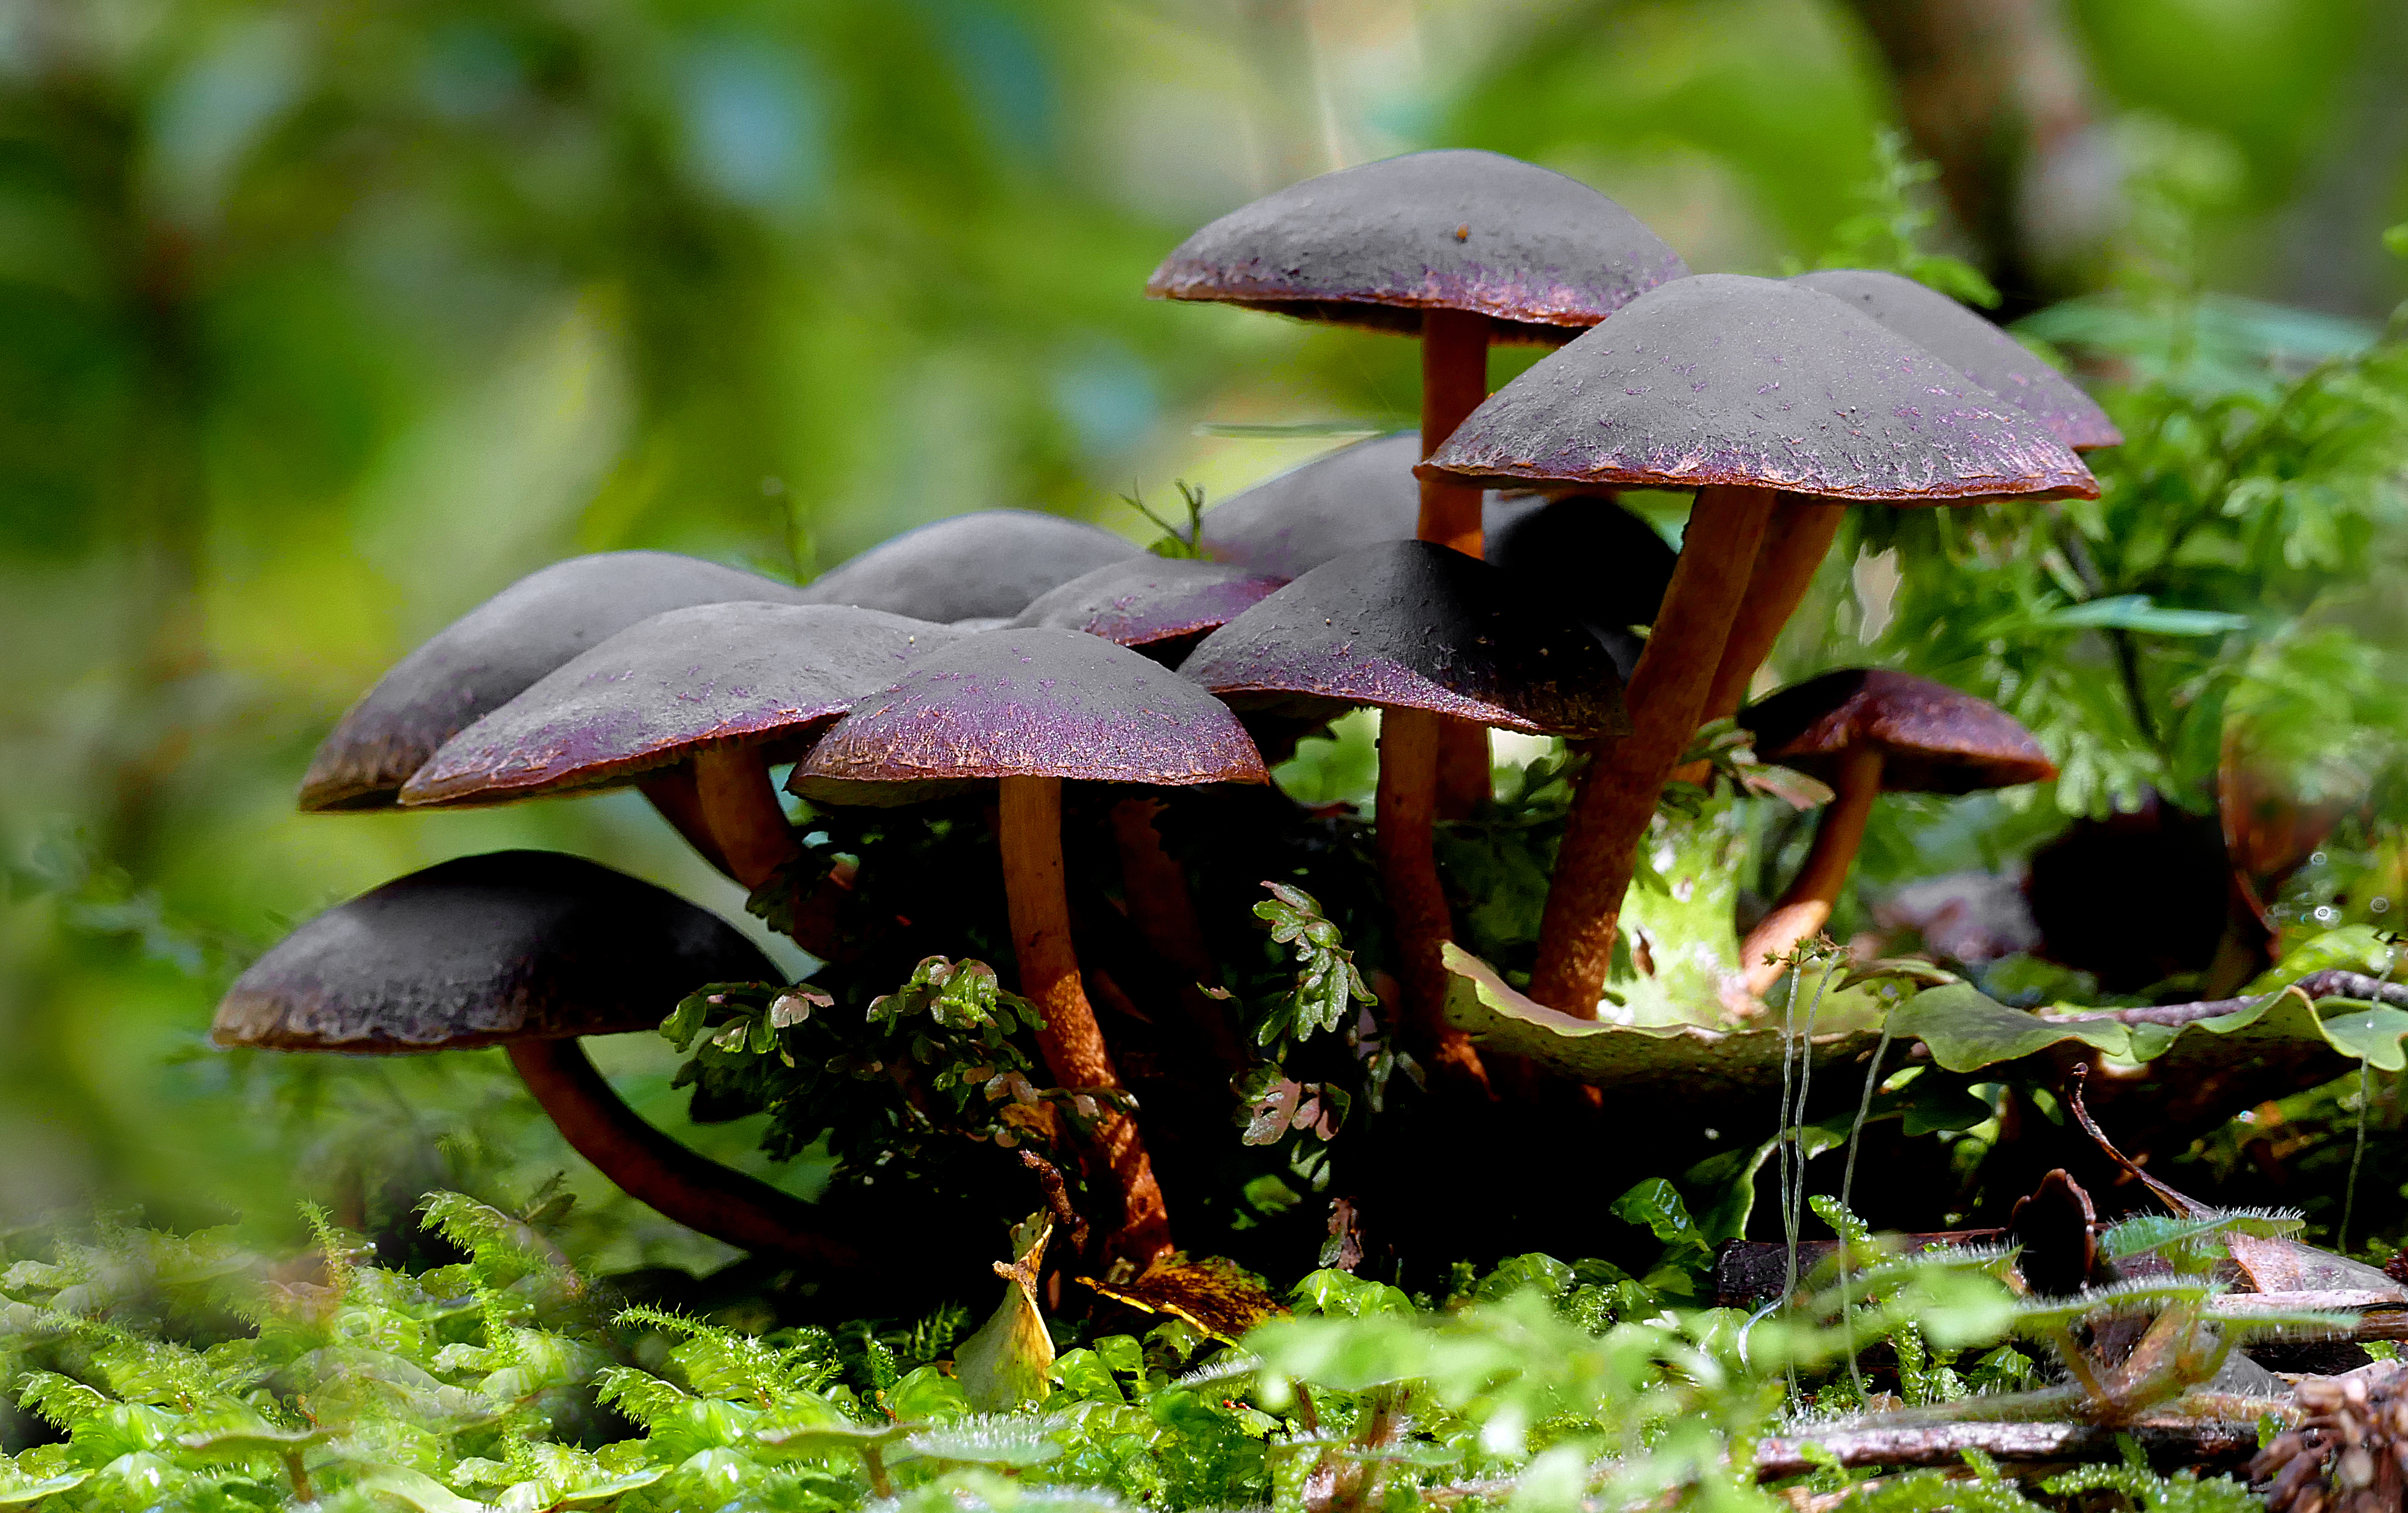
nature, forest, plant, leaf, flower, botany, mushroom, flora, fungus, fungi, mushrooms, woodland, lumixfz1000, hypholomabrunneum, macro photography